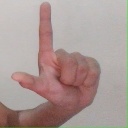
अक्षर: ल